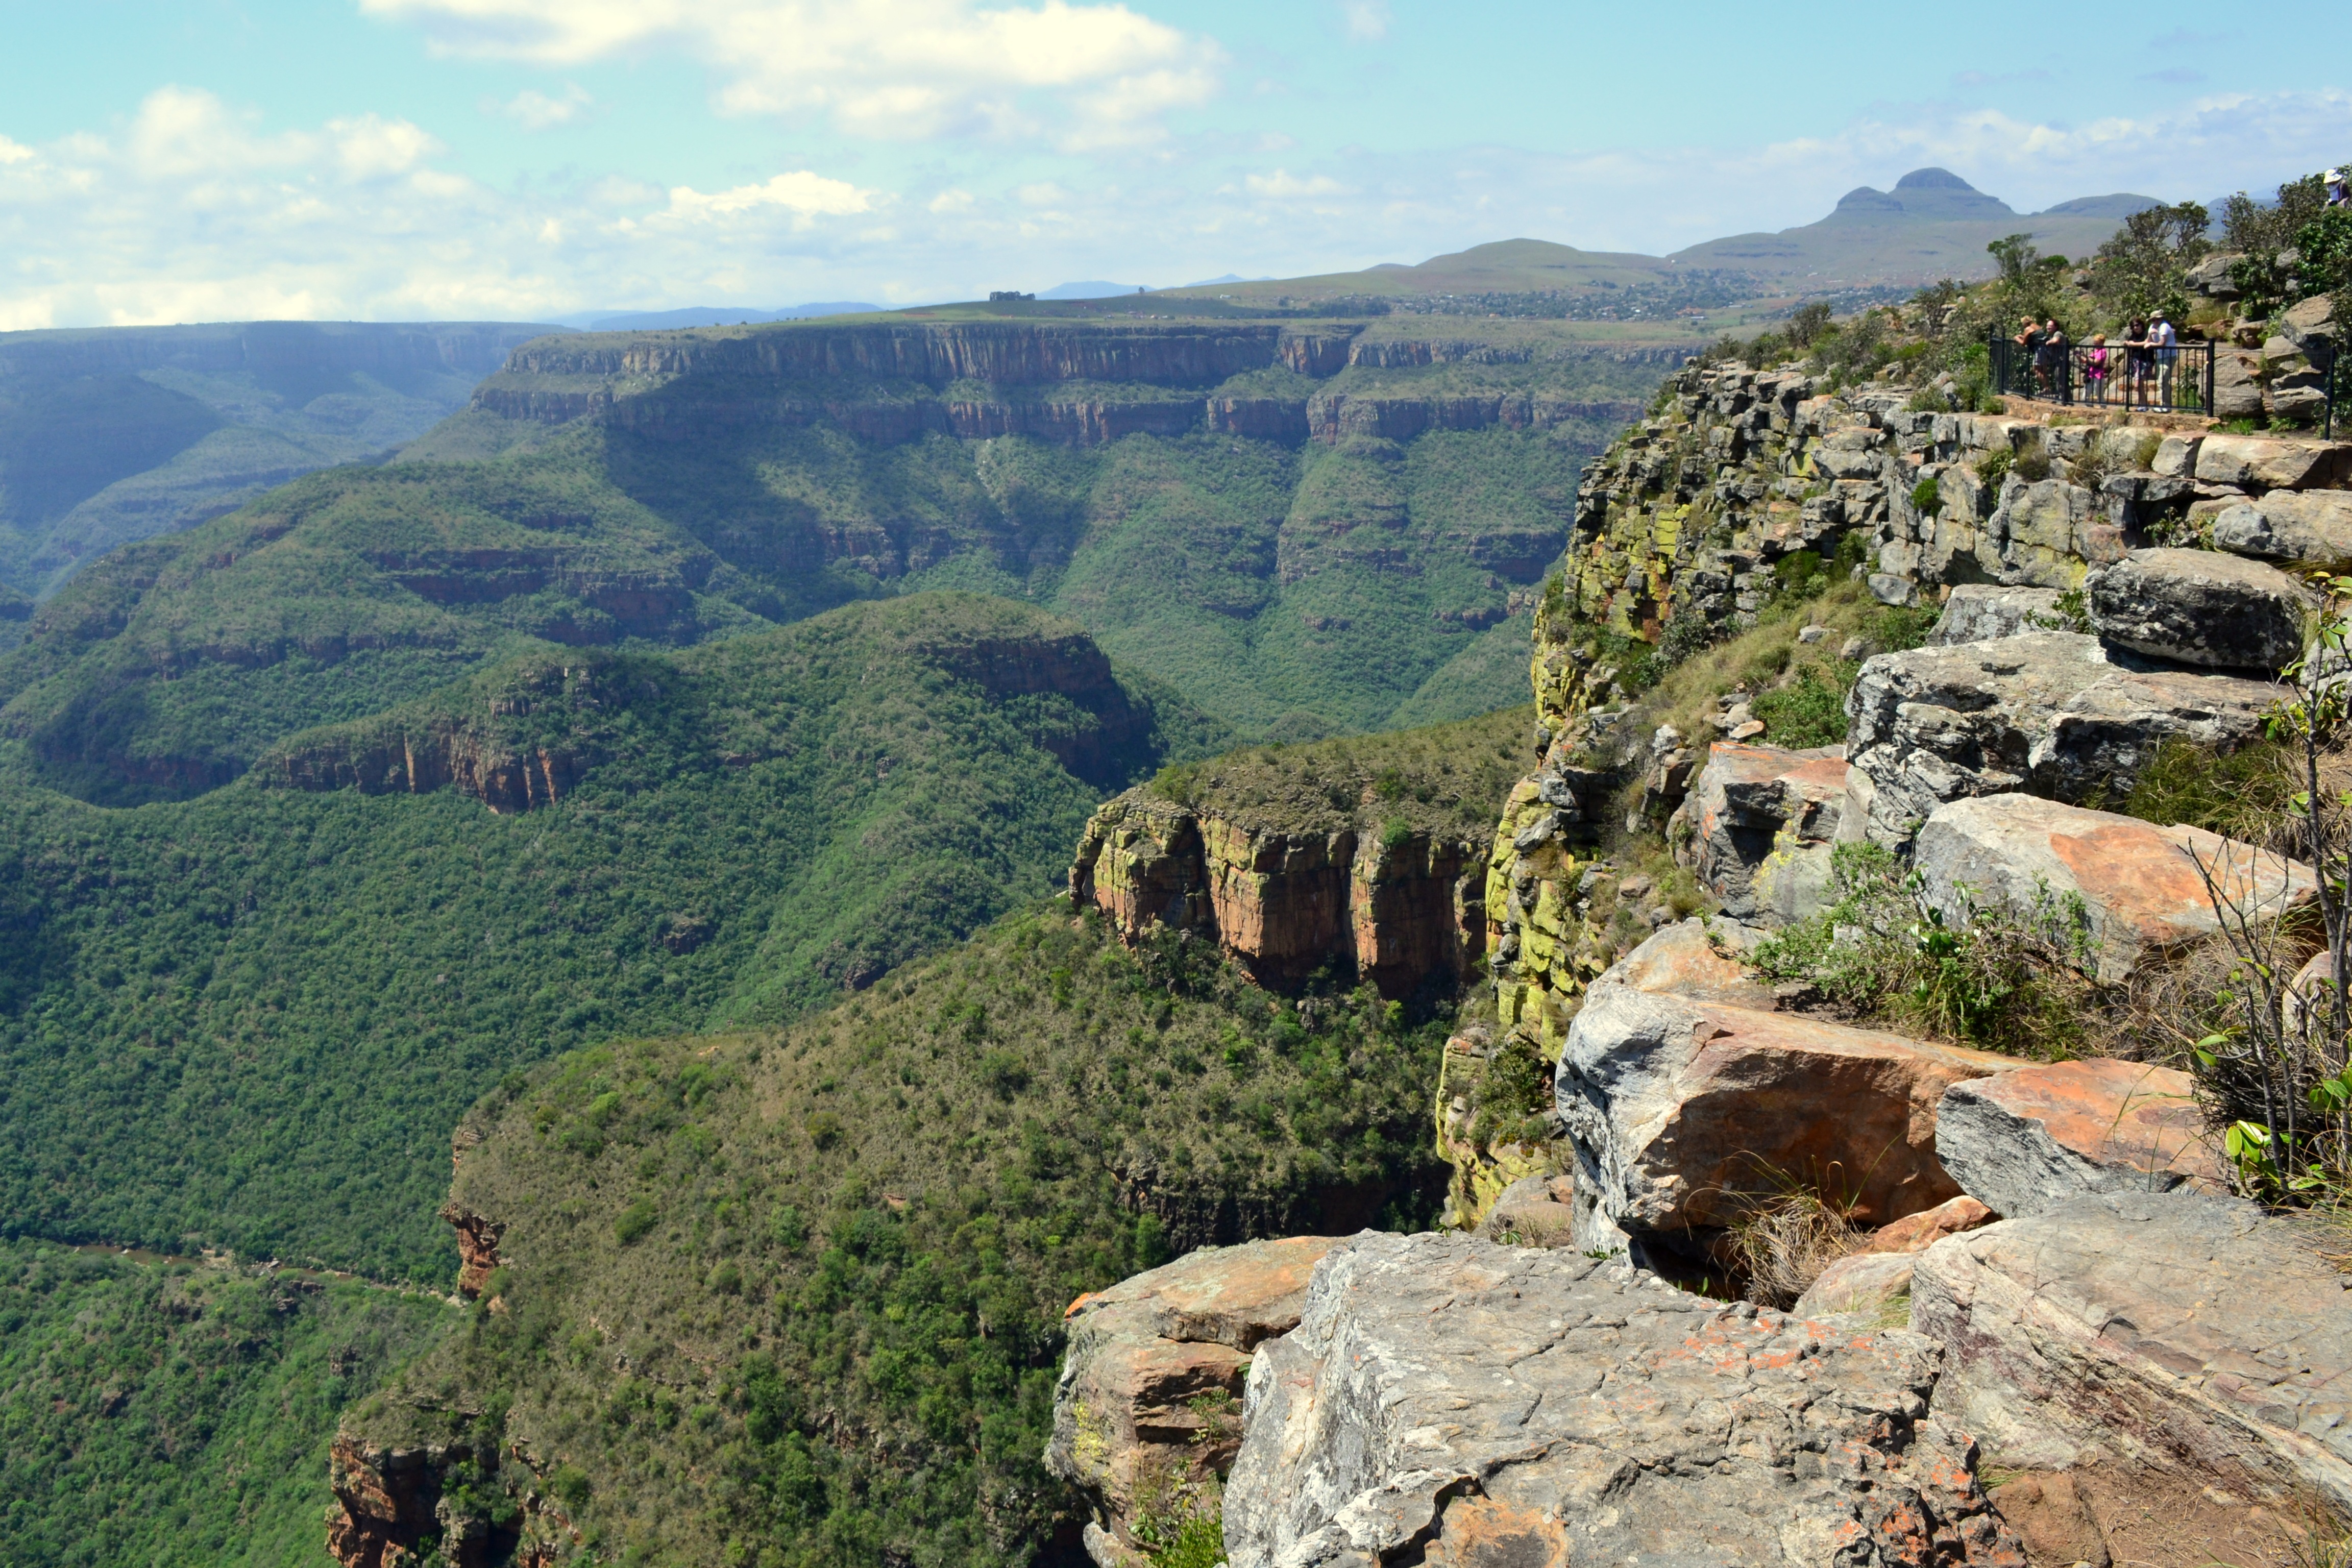
walking, mountain, trail, adventure, valley, mountain range, cliff, gorge, canyon, tourism, terrain, ridge, geology, plateau, wadi, south africa, aerial photography, blyde river canyon, panorama route, geographical feature